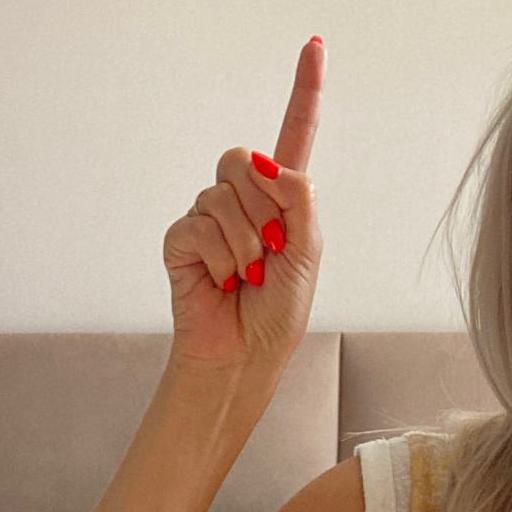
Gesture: one